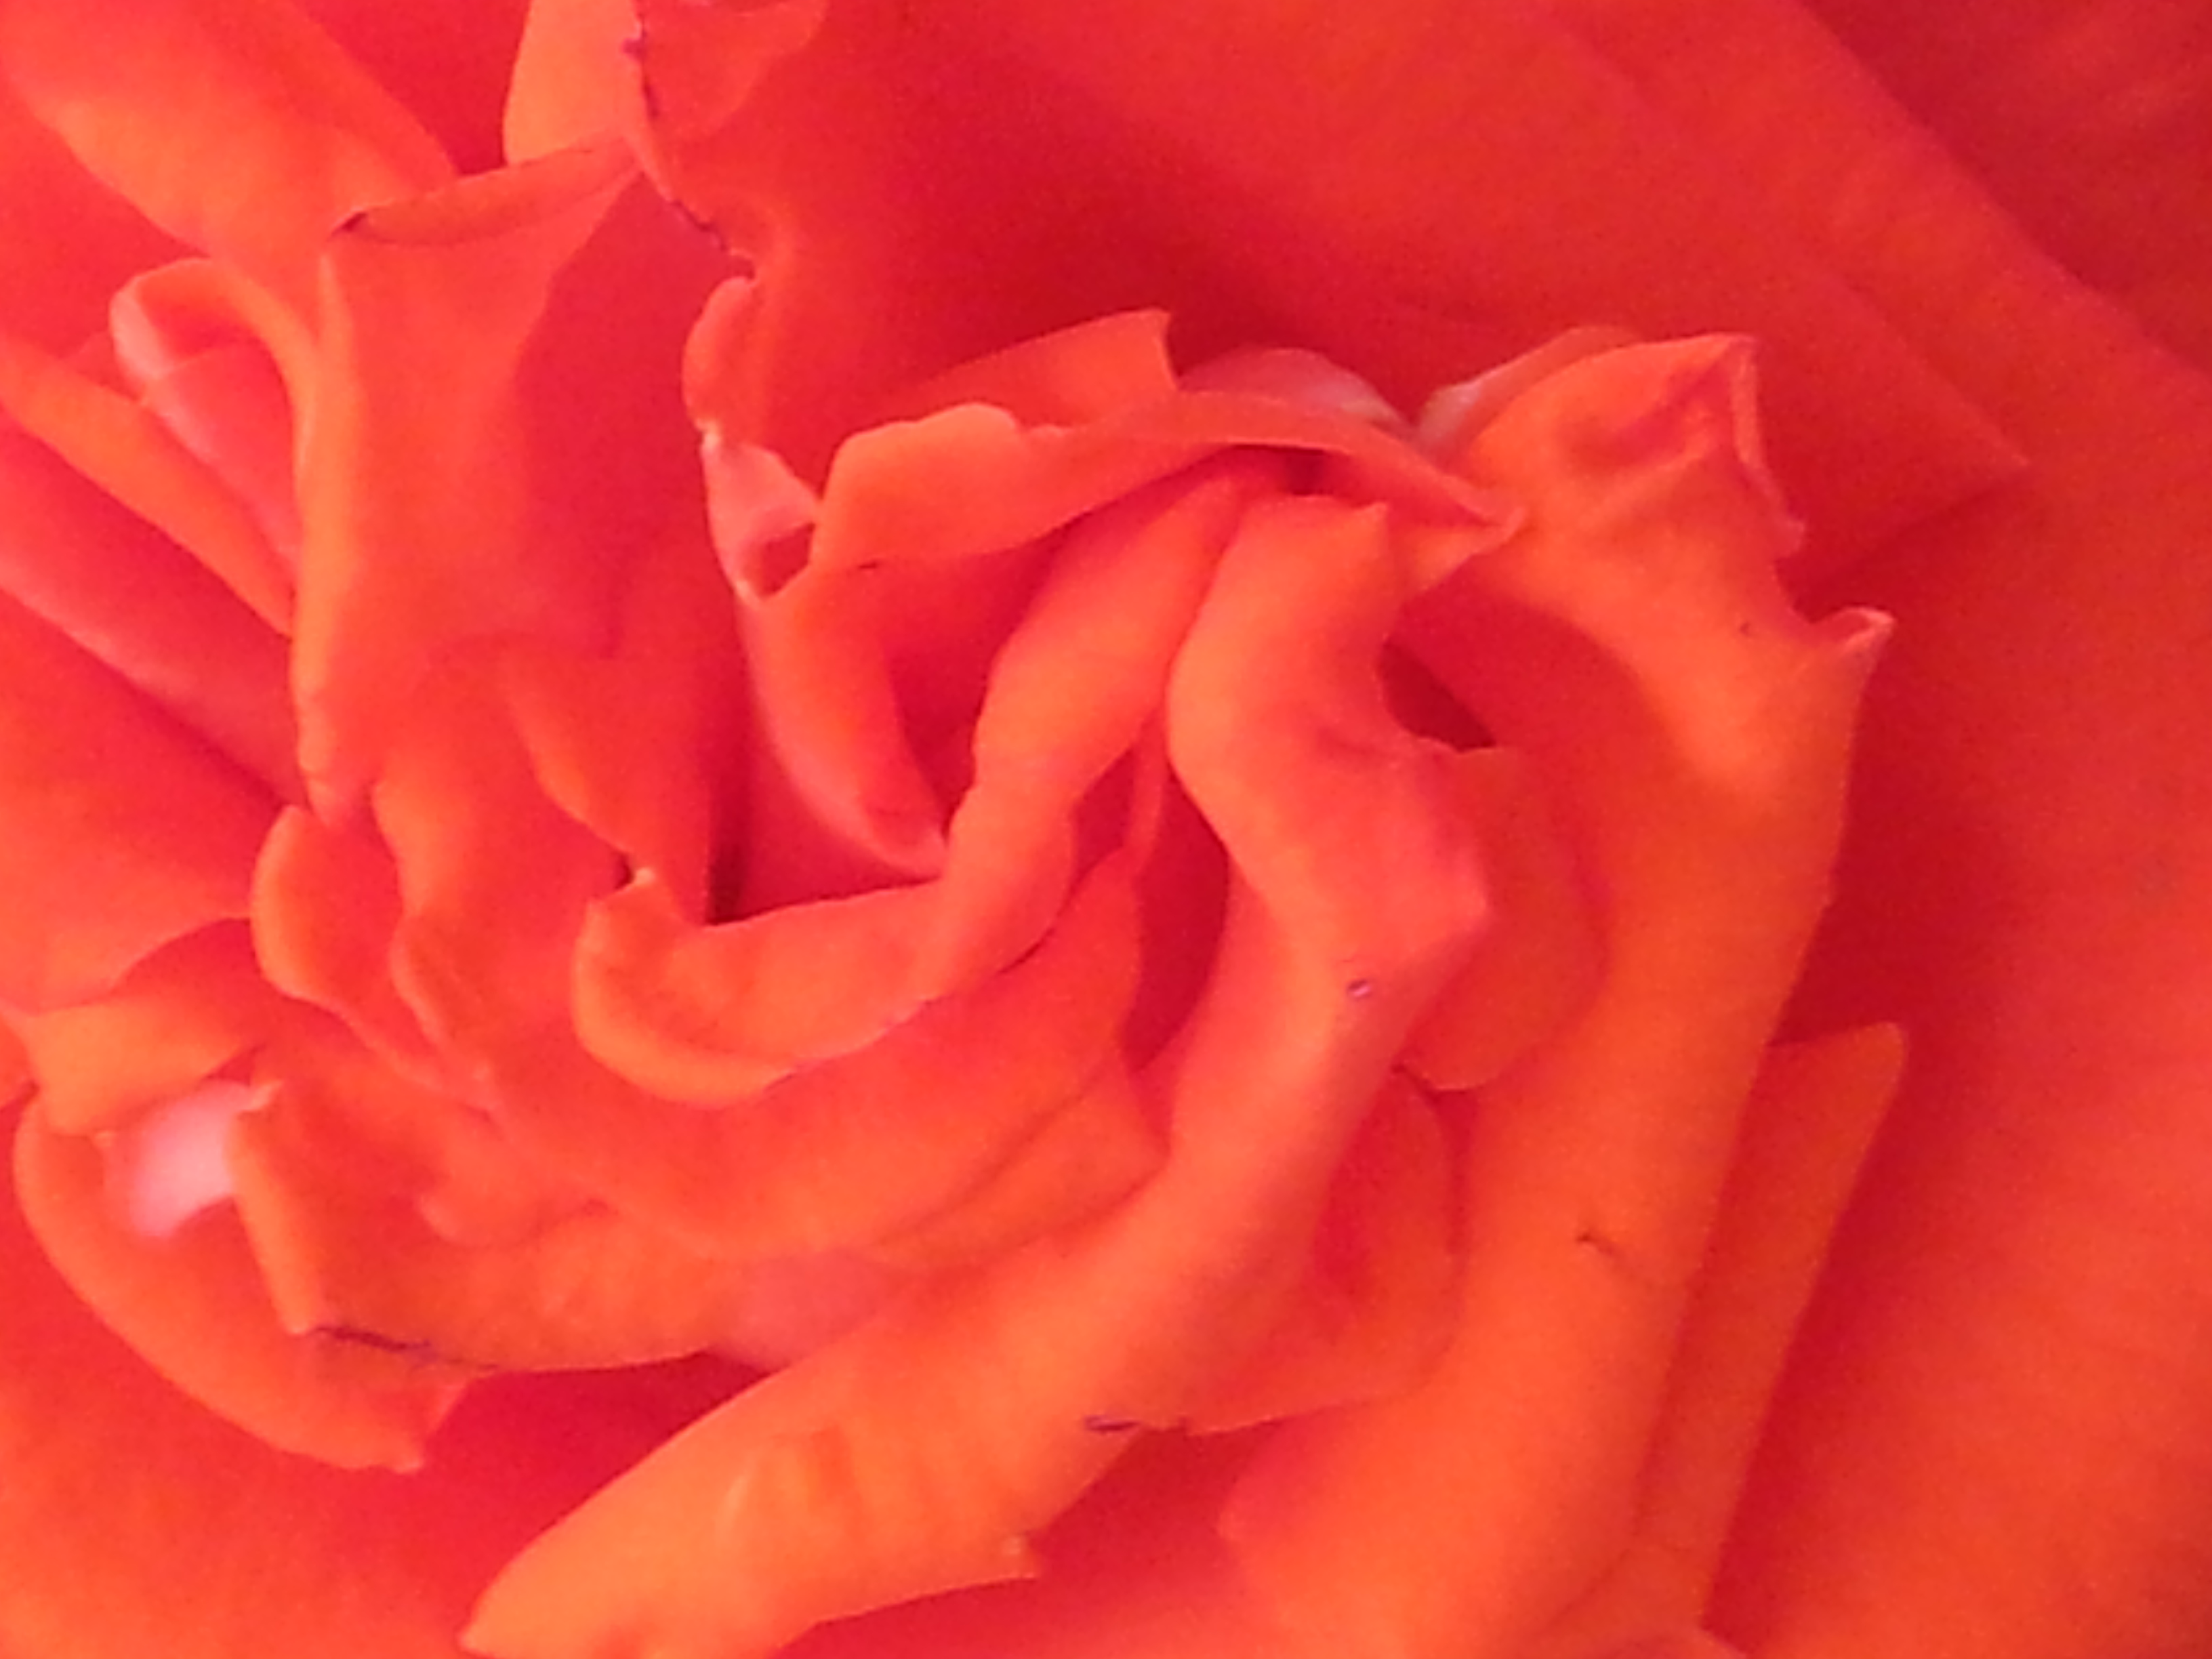
flower, red, rose, petal, orange, garden roses, peach, pink, close up, floribunda, rose family, plant, Hybrid tea rose, rose order, macro photography, flowering plant, pink family, perennial plant